Architecture of India

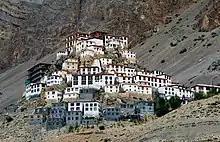

Gurdwara buildings do not have to conform to any set architectural design. The only established requirements are: the installation of the Granth Sahib under a canopy or in a canopied seat, usually on a platform higher than the specific floor on which the devotees sit, and a tall Sikh pennant flag atop the building.